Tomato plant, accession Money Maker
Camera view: bottom (45 deg); turntable rotation: 180 degrees
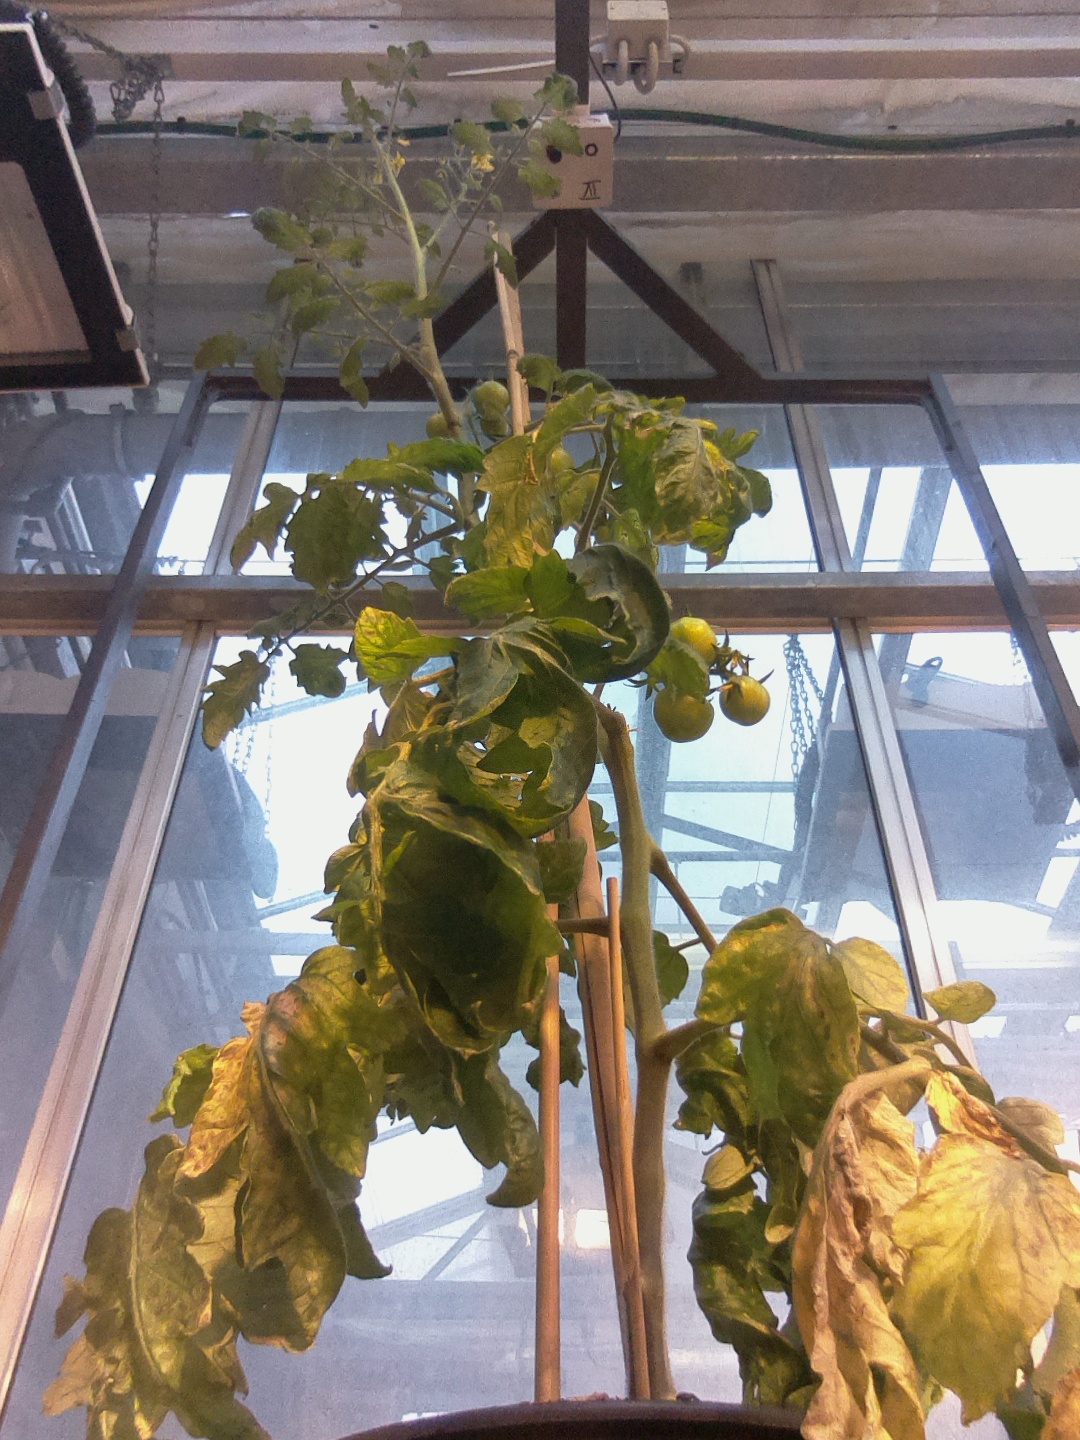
BBCH growth stage 73: 30%-40% of final fruit size